Peter Jenniskens

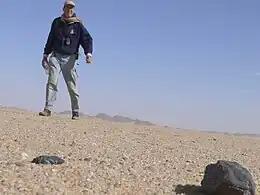
Jenniskens in the Nubian Desert, February 2009

Petrus Matheus Marie (Peter) Jenniskens (born 1962 in Meterik) is a Dutch-American astronomer and a senior research scientist at the Carl Sagan Center of the SETI Institute and at NASA Ames Research Center. He is an expert on meteor showers, and wrote the book "Meteor Showers and their Parent Comets," published in 2006 and "Atlas of Earth’s Meteor Showers," published in 2023. He is past president of Commission 22 of the International Astronomical Union (2012–2015) and was chair of the Working Group on Meteor Shower Nomenclature (2006–2012) after it was first established. Asteroid 42981 Jenniskens is named in his honor.